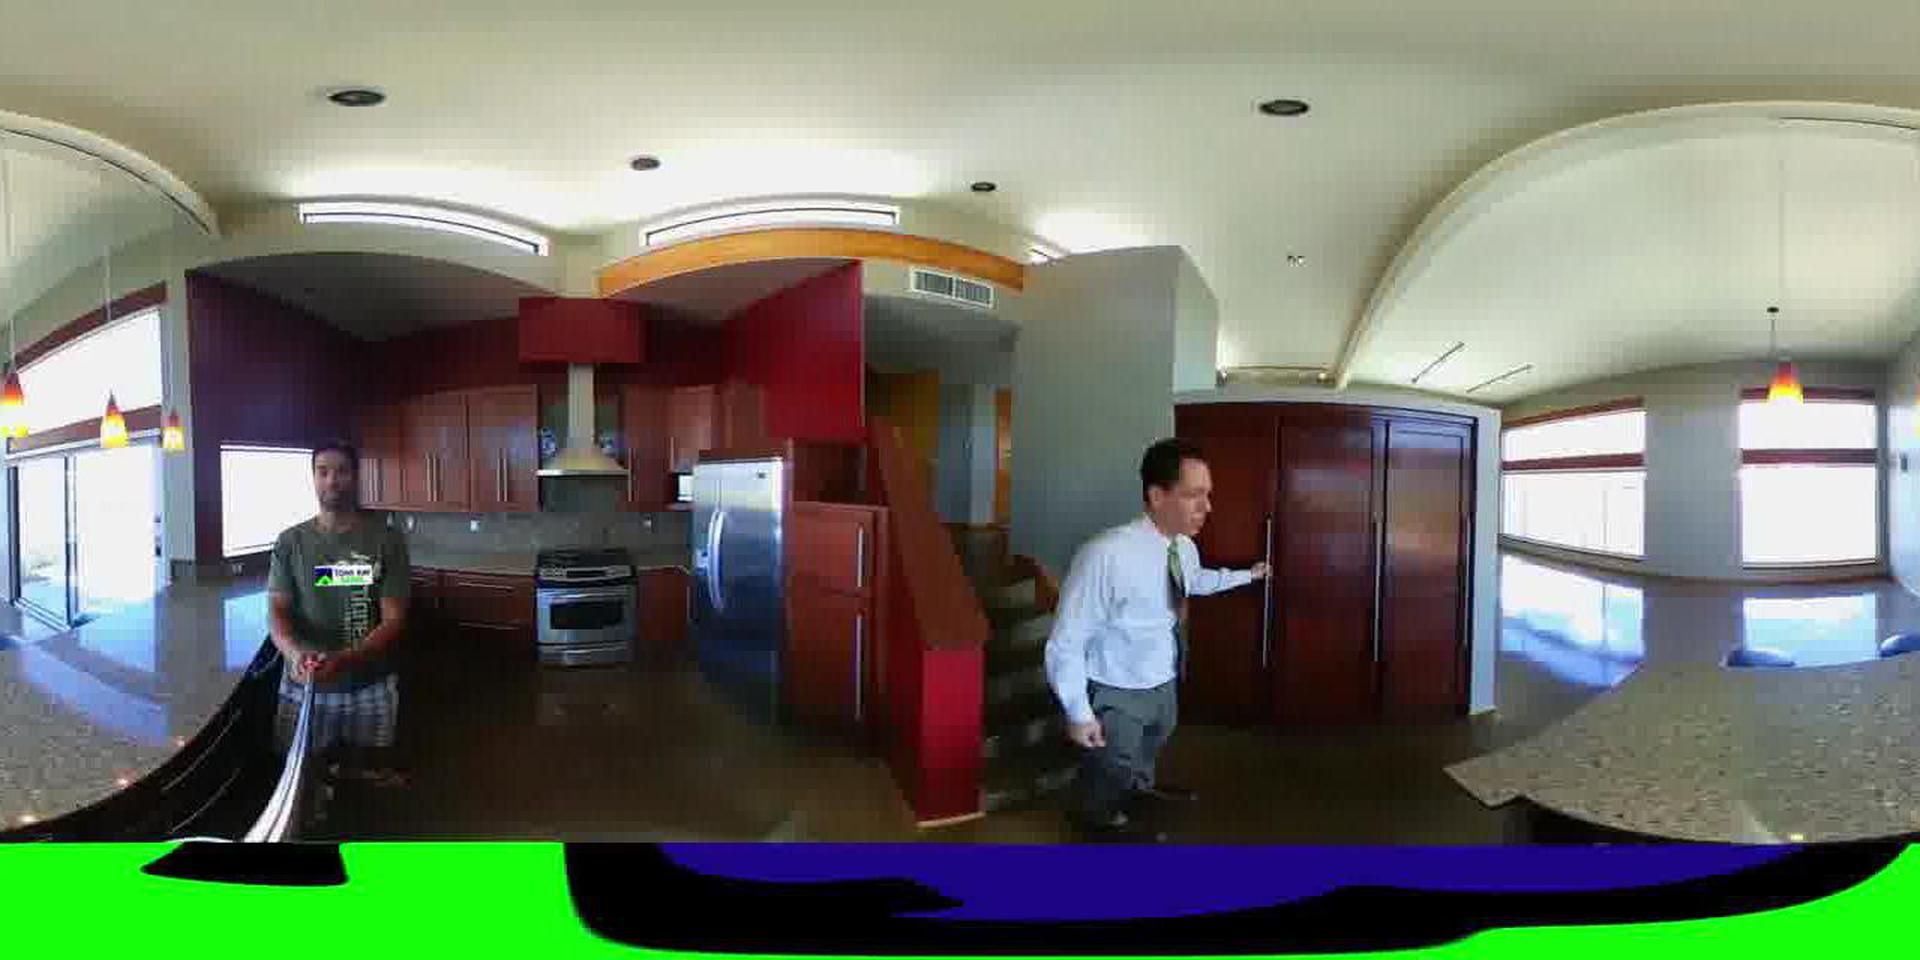
Referred object: the stainless steel refrigerator next to the stove

Referred object: turn right to find the stainless refrigerator

Referred object: the man standing to the right of the refrigerator